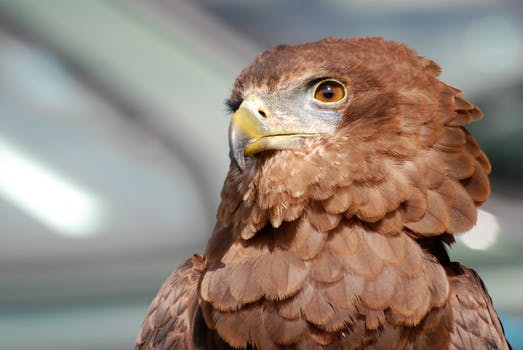
Label: No Watermark